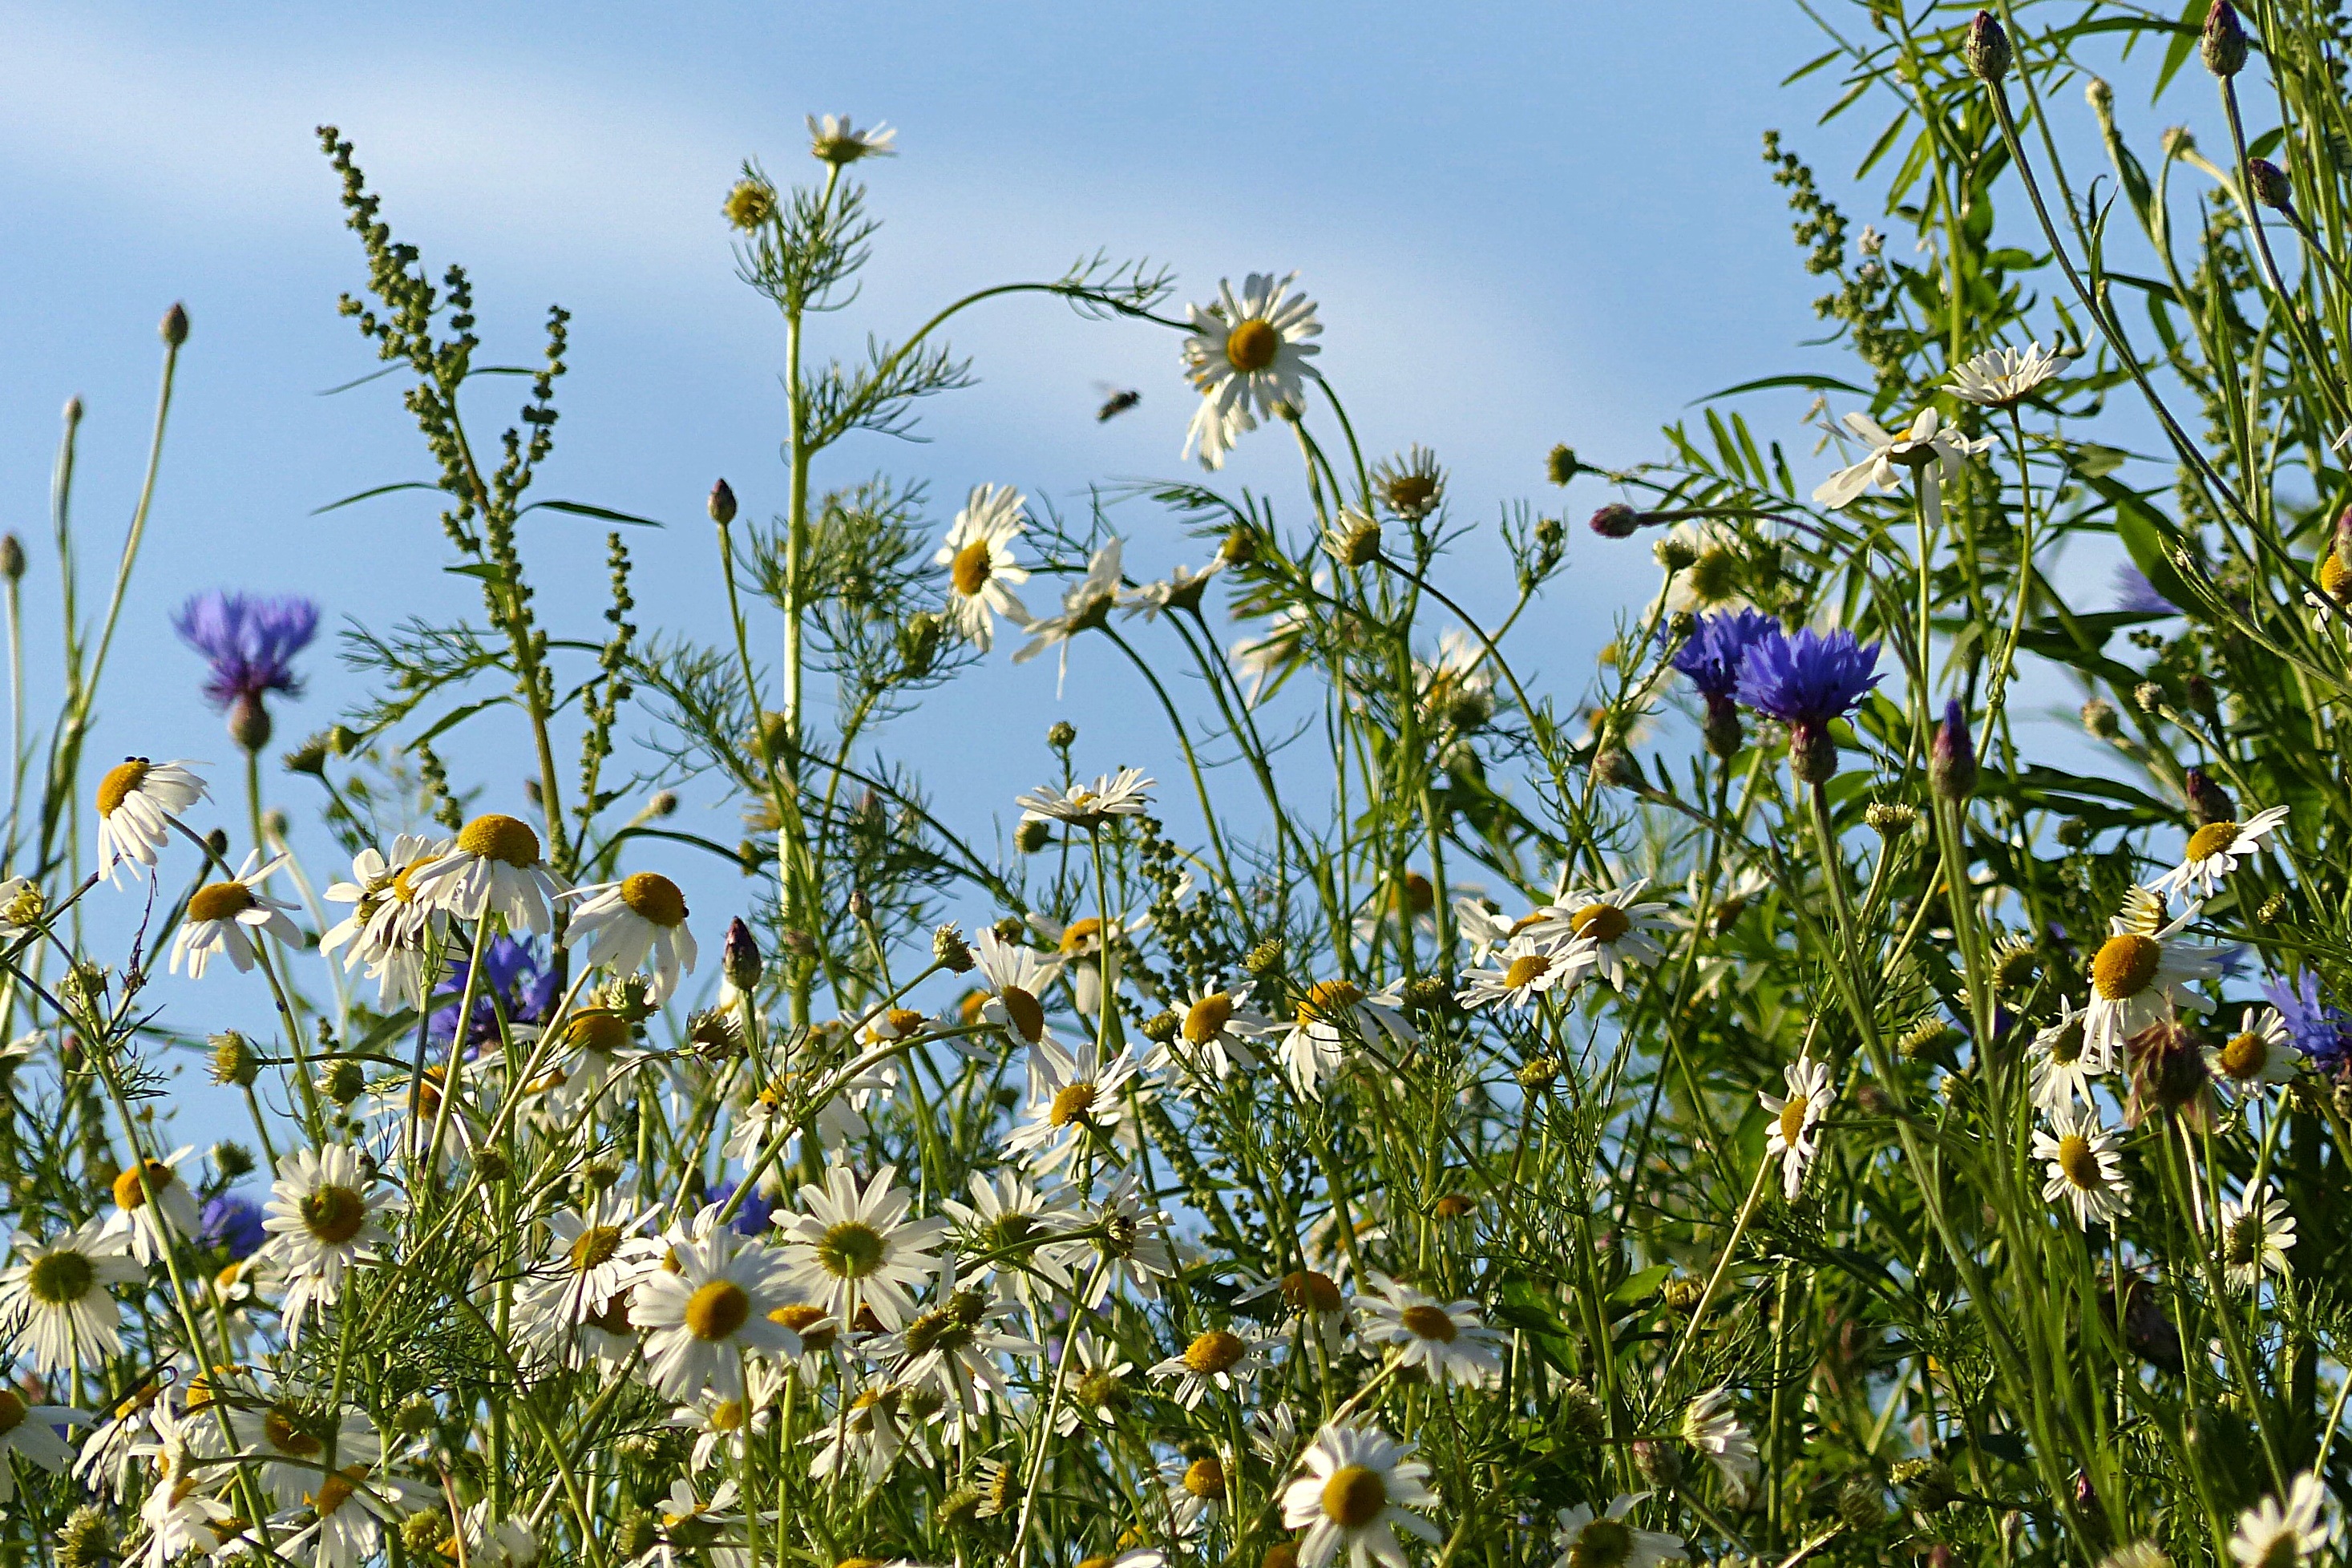
grass, blossom, plant, field, meadow, prairie, flower, summer, crop, botany, agriculture, flora, blue sky, wildflower, wild flowers, grassland, wildflowers, habitat, ecosystem, chamomile, cornflowers, flowering plant, daisy family, natural environment, grass family, land plant